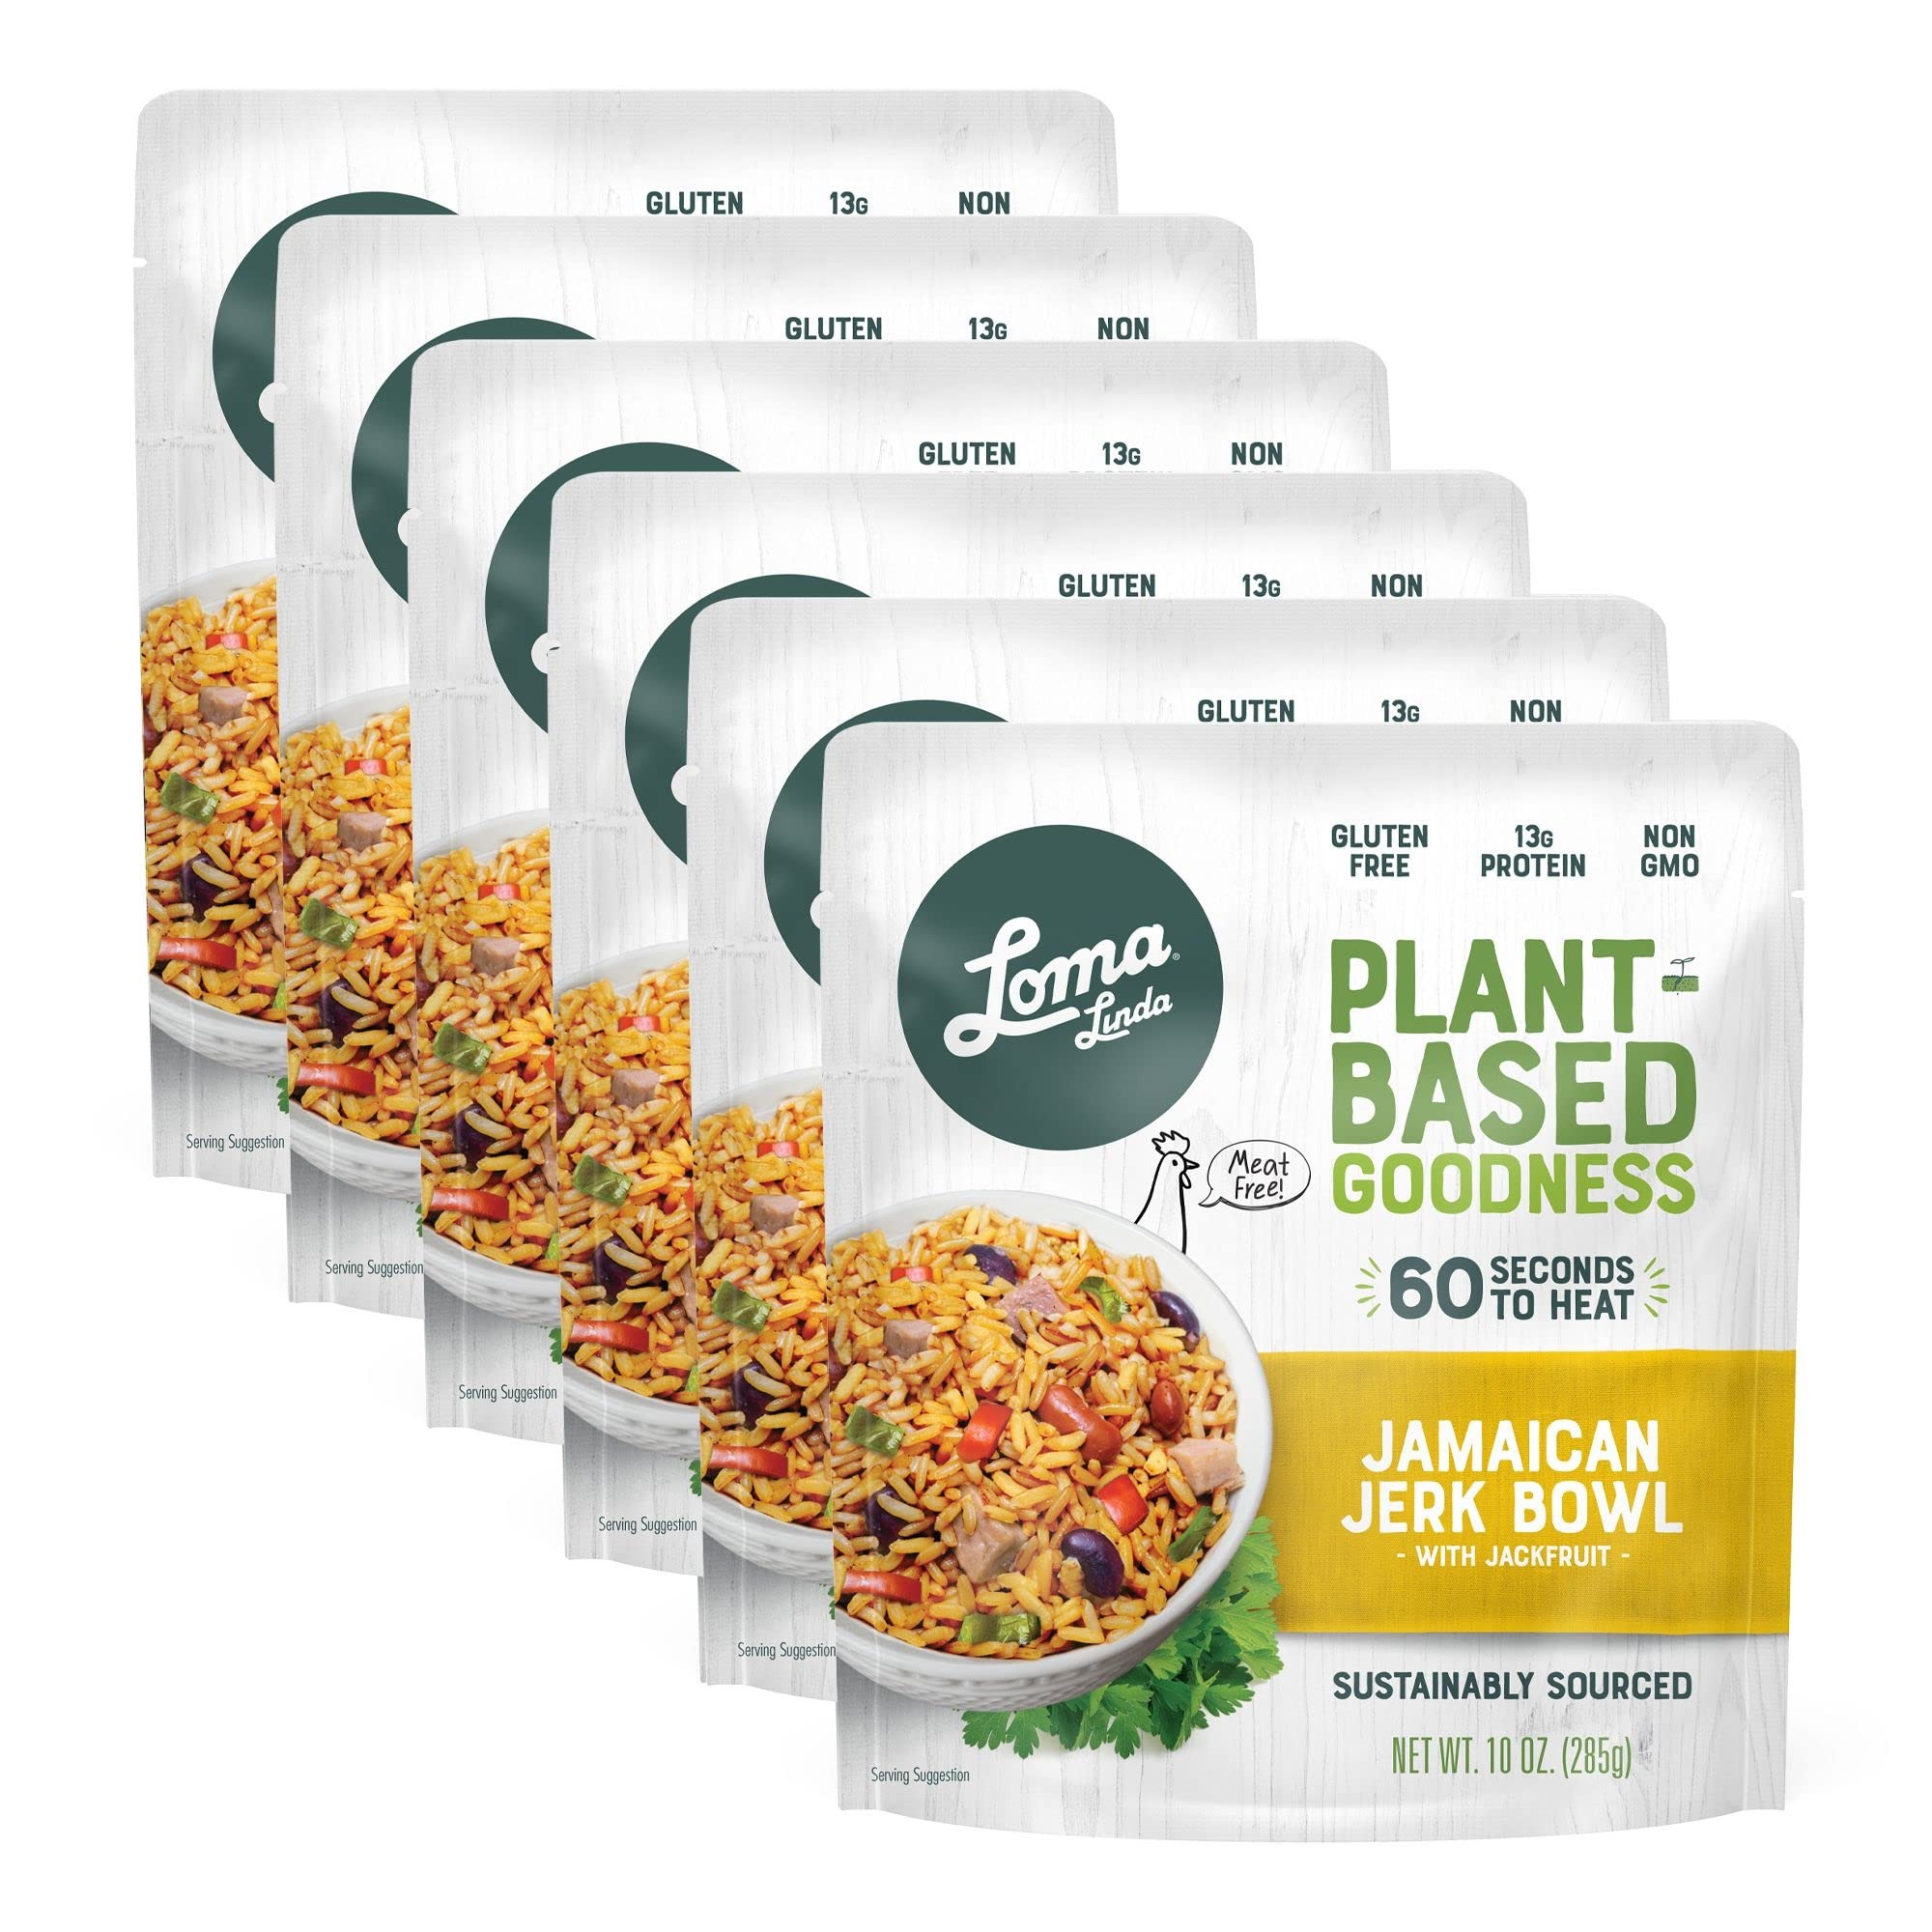
Item Name: Loma Linda JAMAICAN JERK BOWL WITH JACKFRUIT 10oz 6 pack
Value: 60.0
Unit: Fl Oz

Price: 24.95